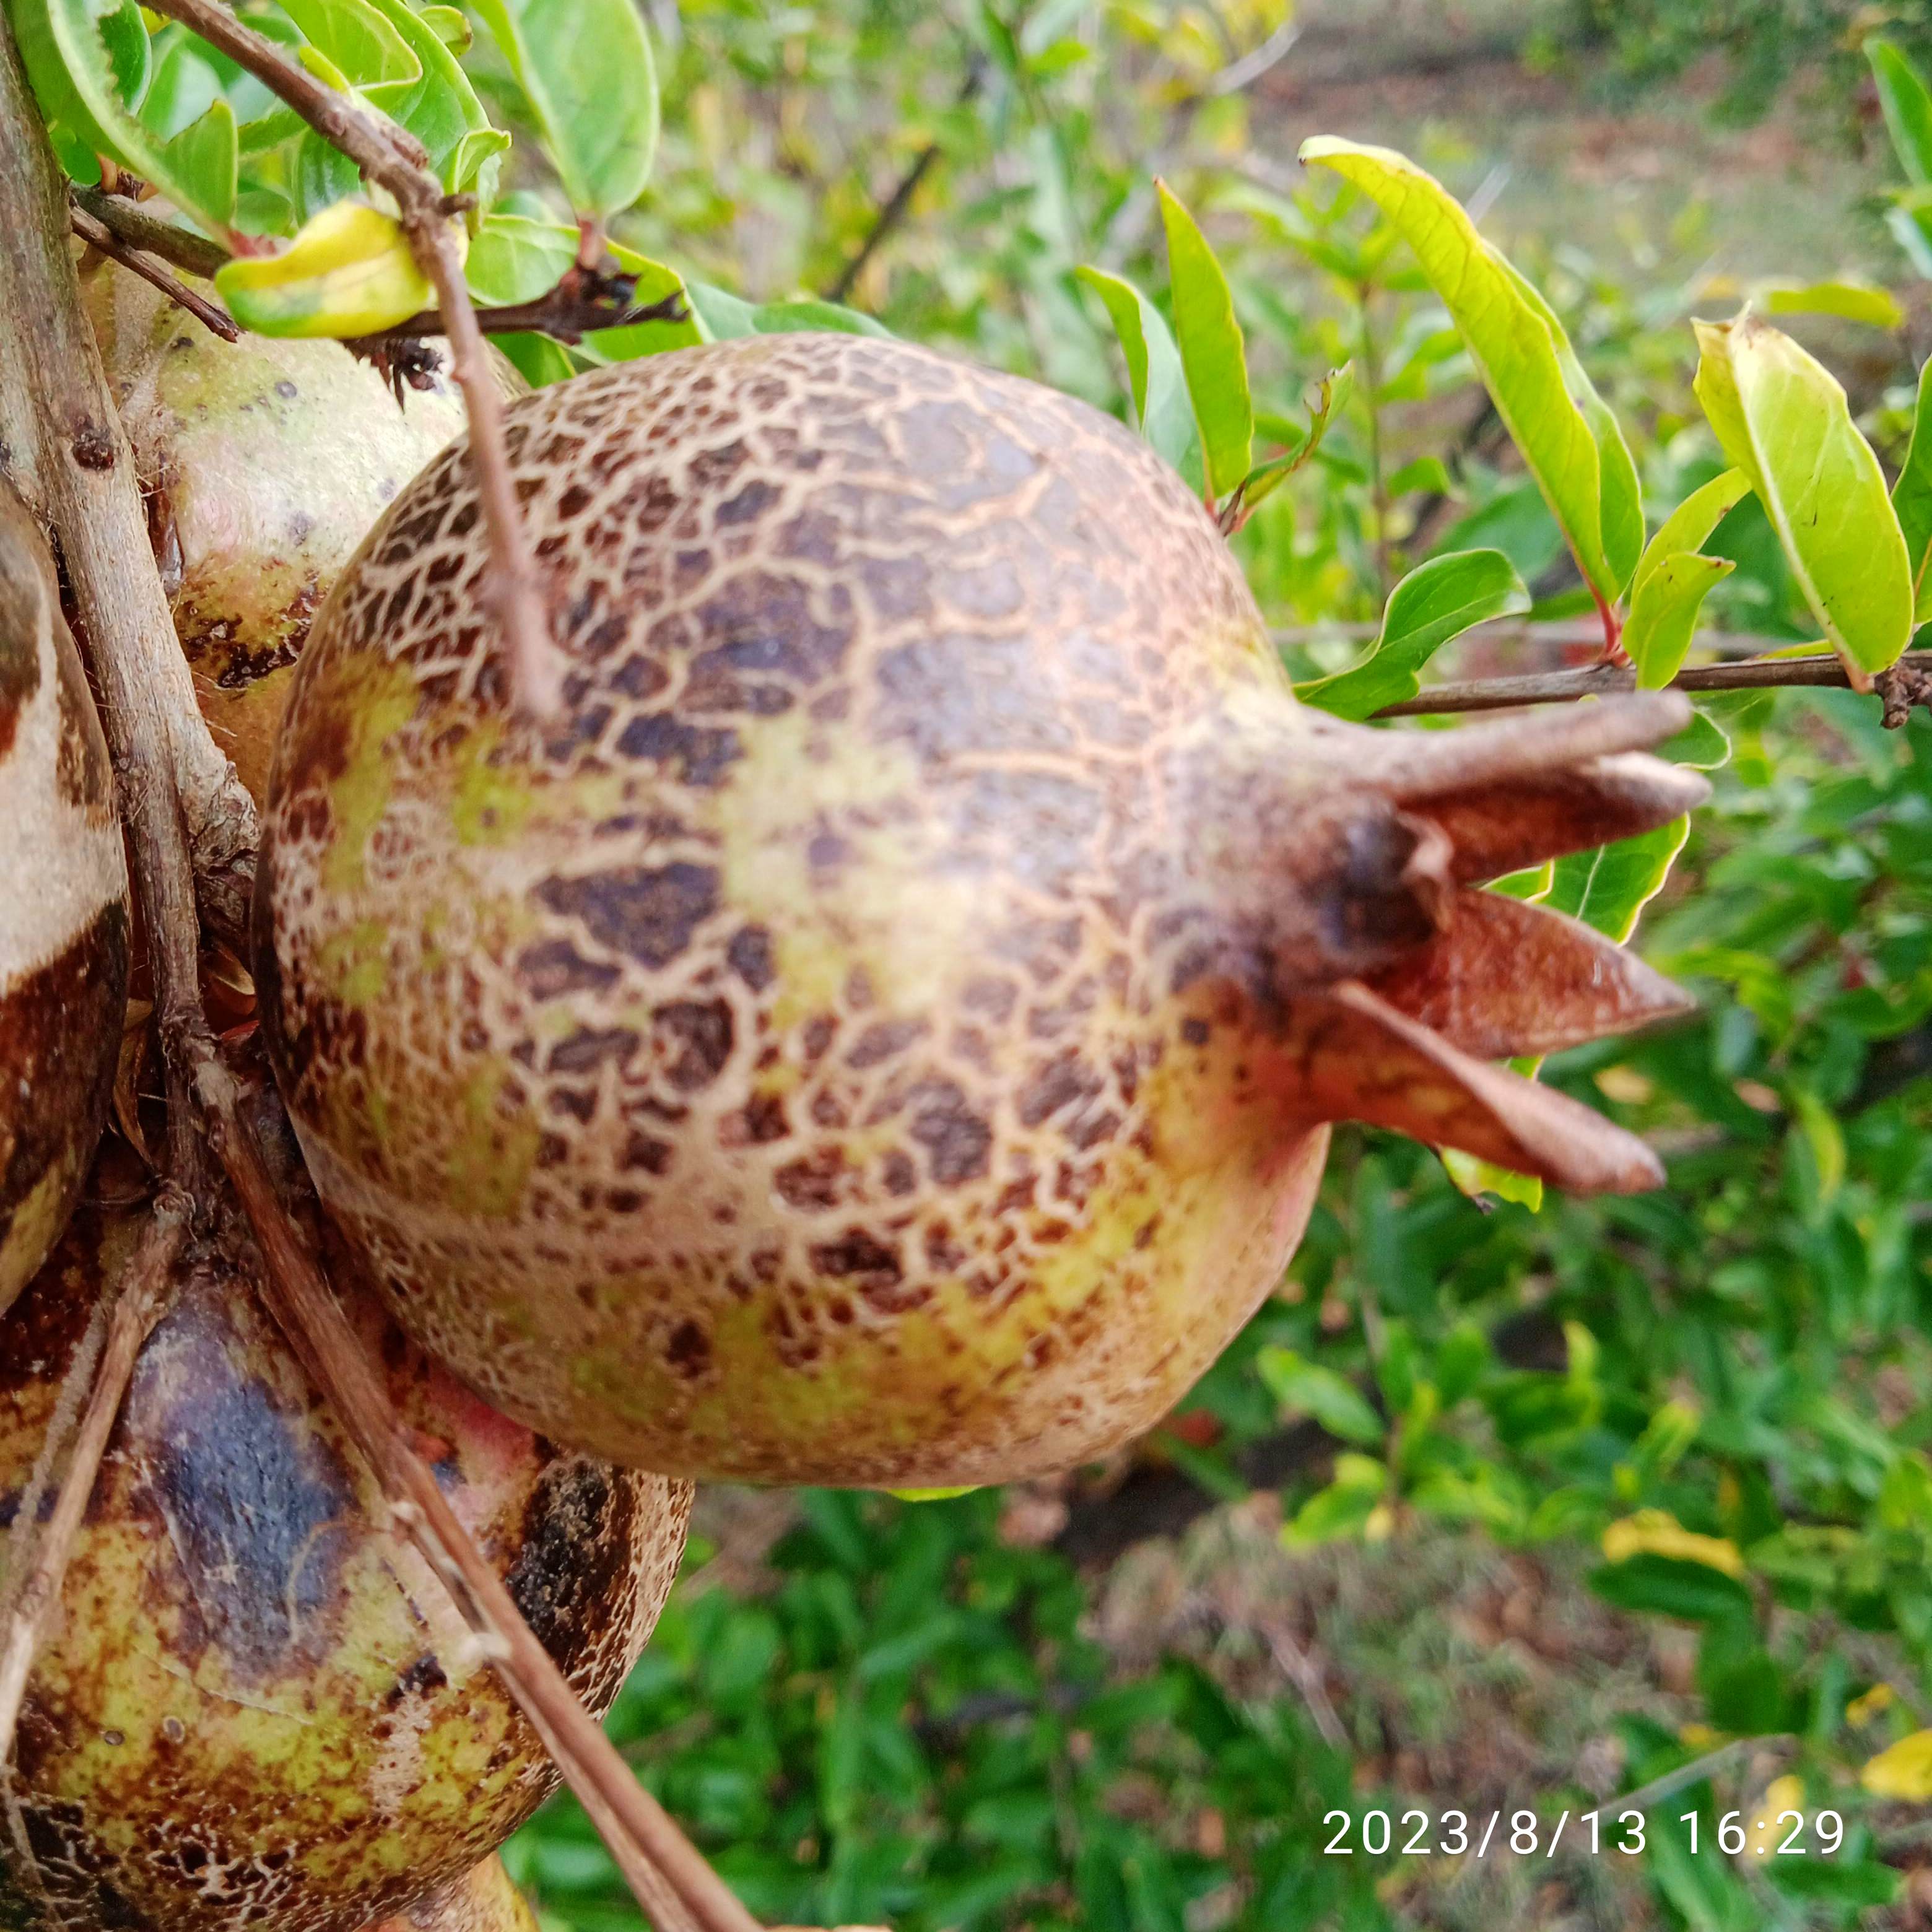
Label: Cercospora